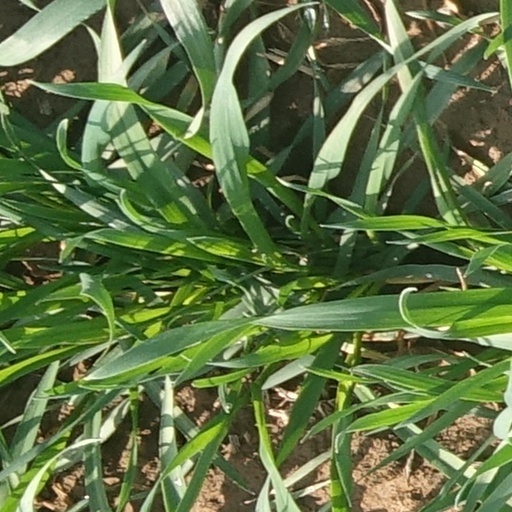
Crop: wheat